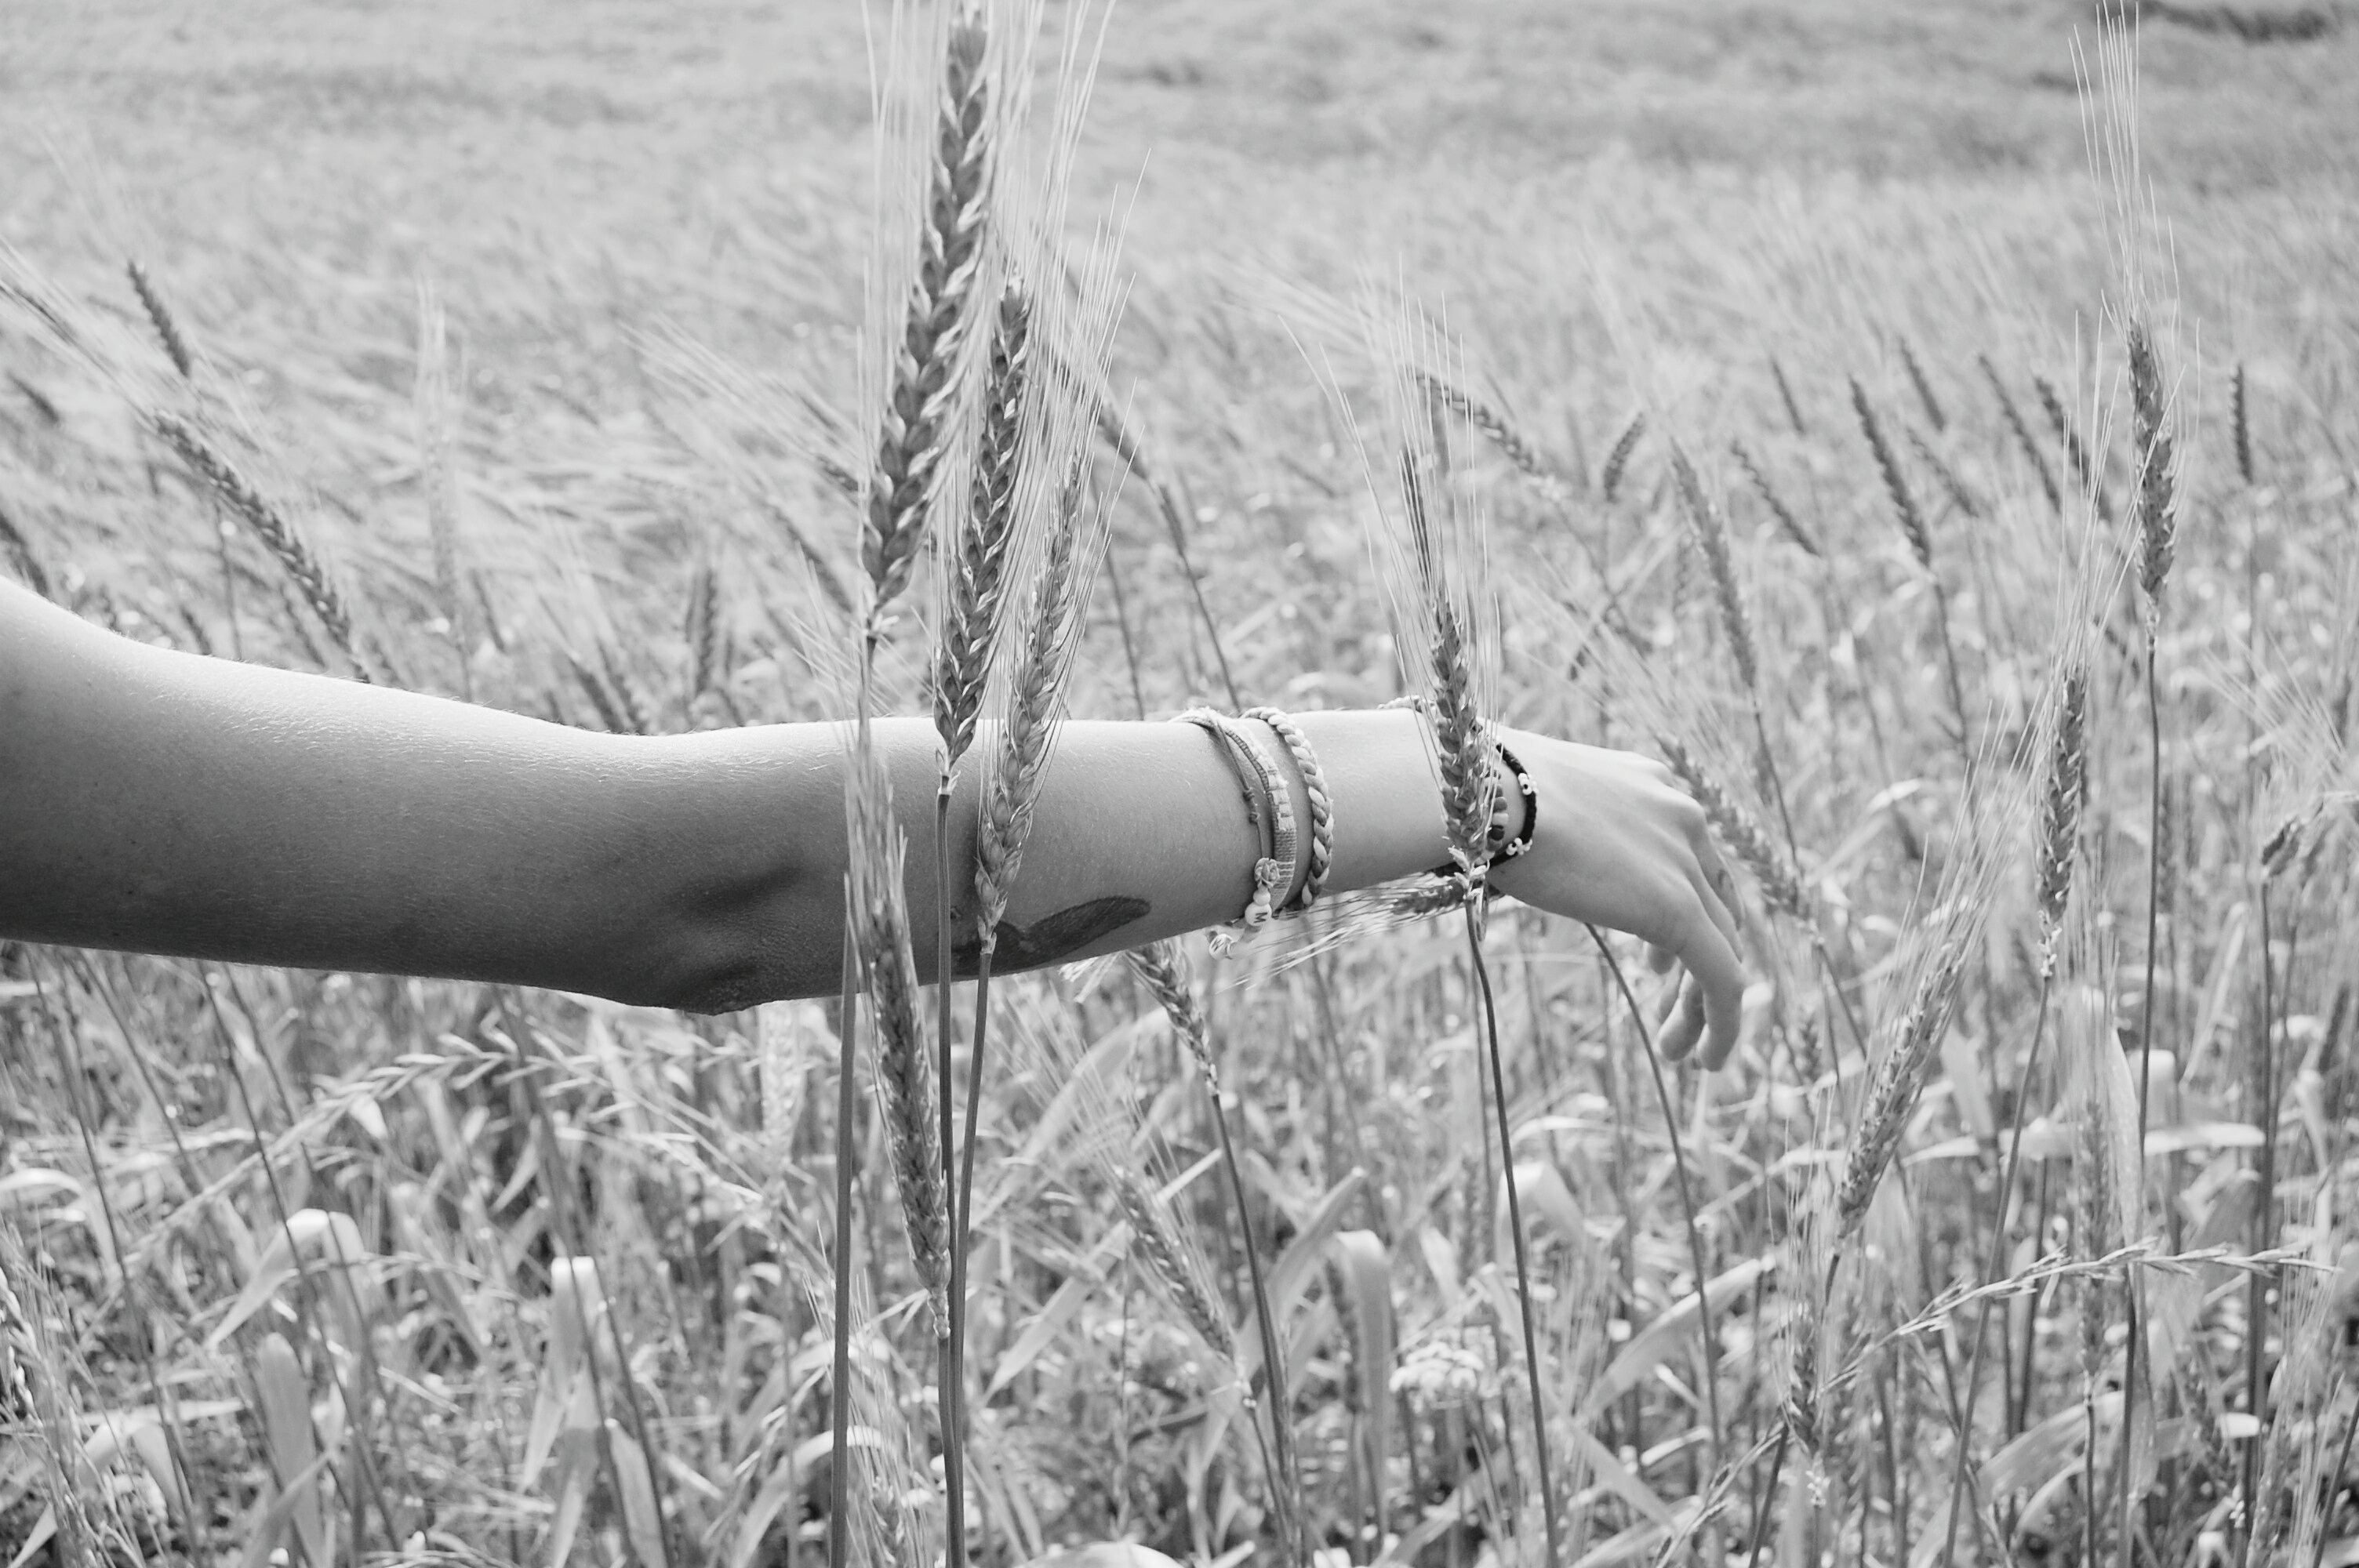
hand, tree, nature, grass, branch, black and white, plant, girl, woman, field, farm, photography, wheat, countryside, wind, rural, crop, soil, agriculture, monochrome, arm, plants, crops, monochrome photography, grass family